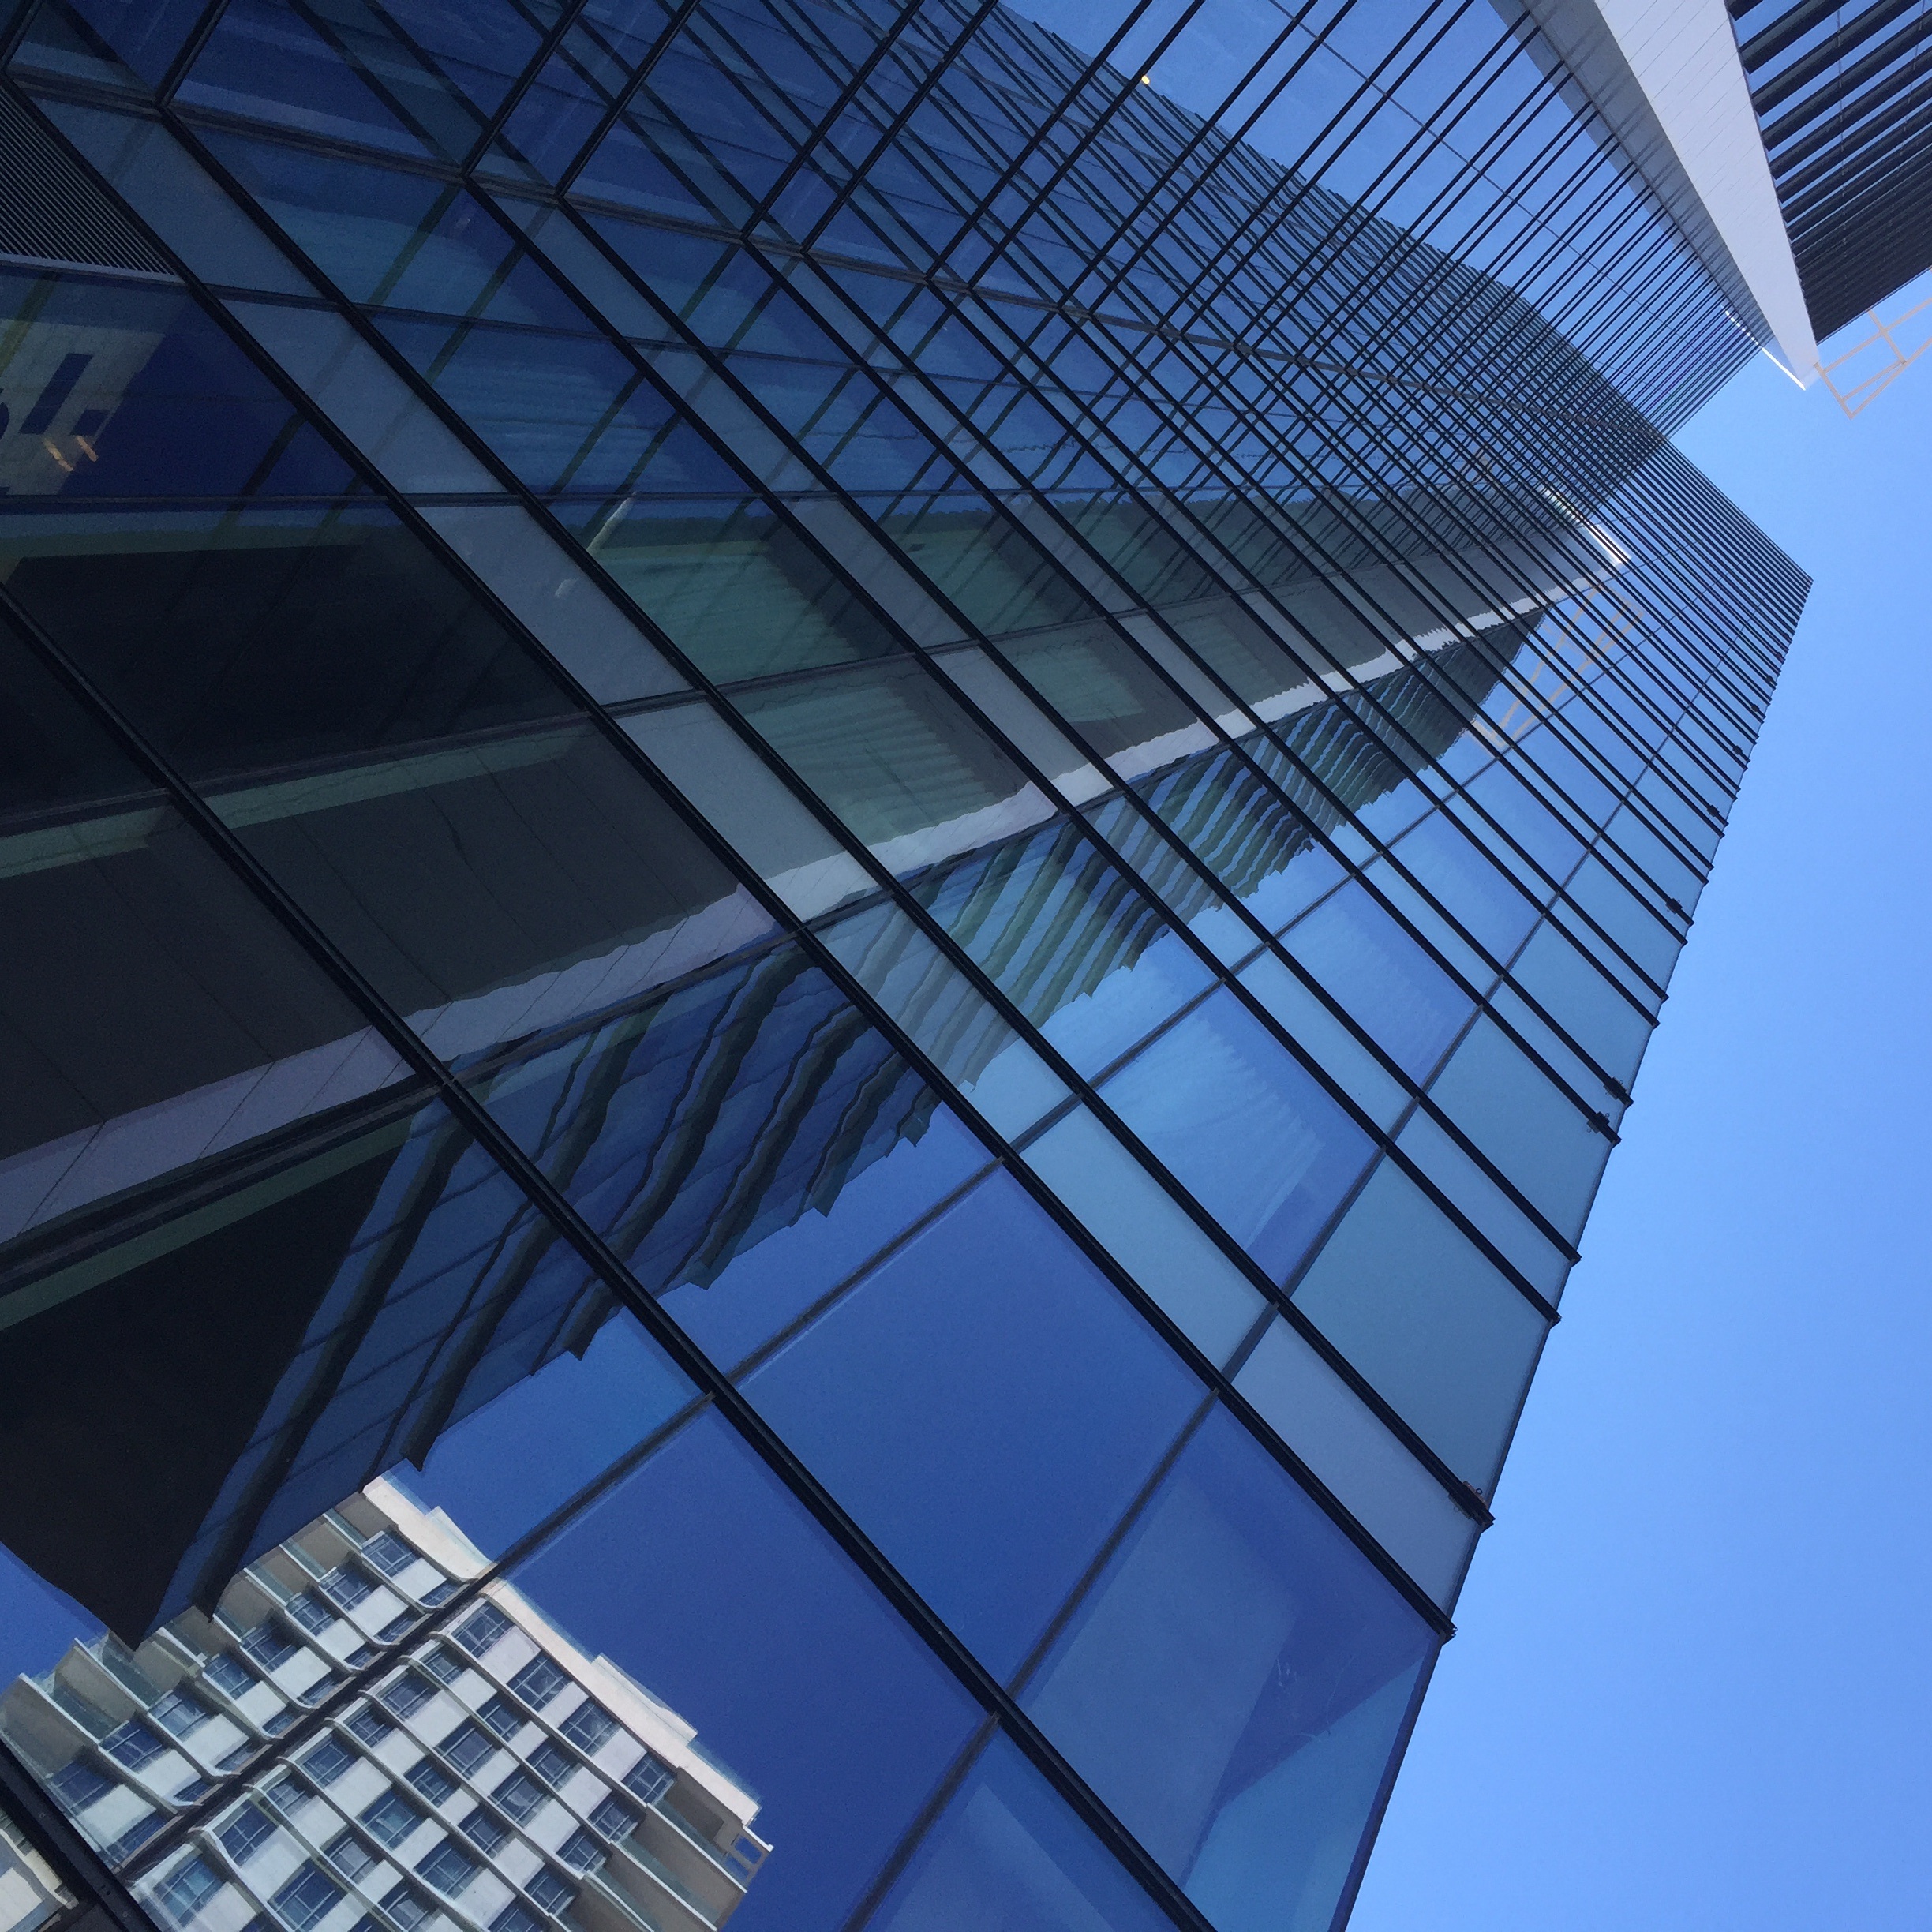
architecture, sky, skyscraper, line, reflection, facade, blue, tower block, symmetry, shape, headquarters, daylighting